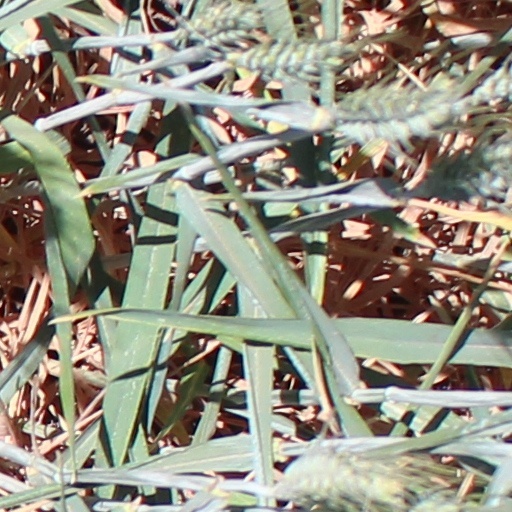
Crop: wheat